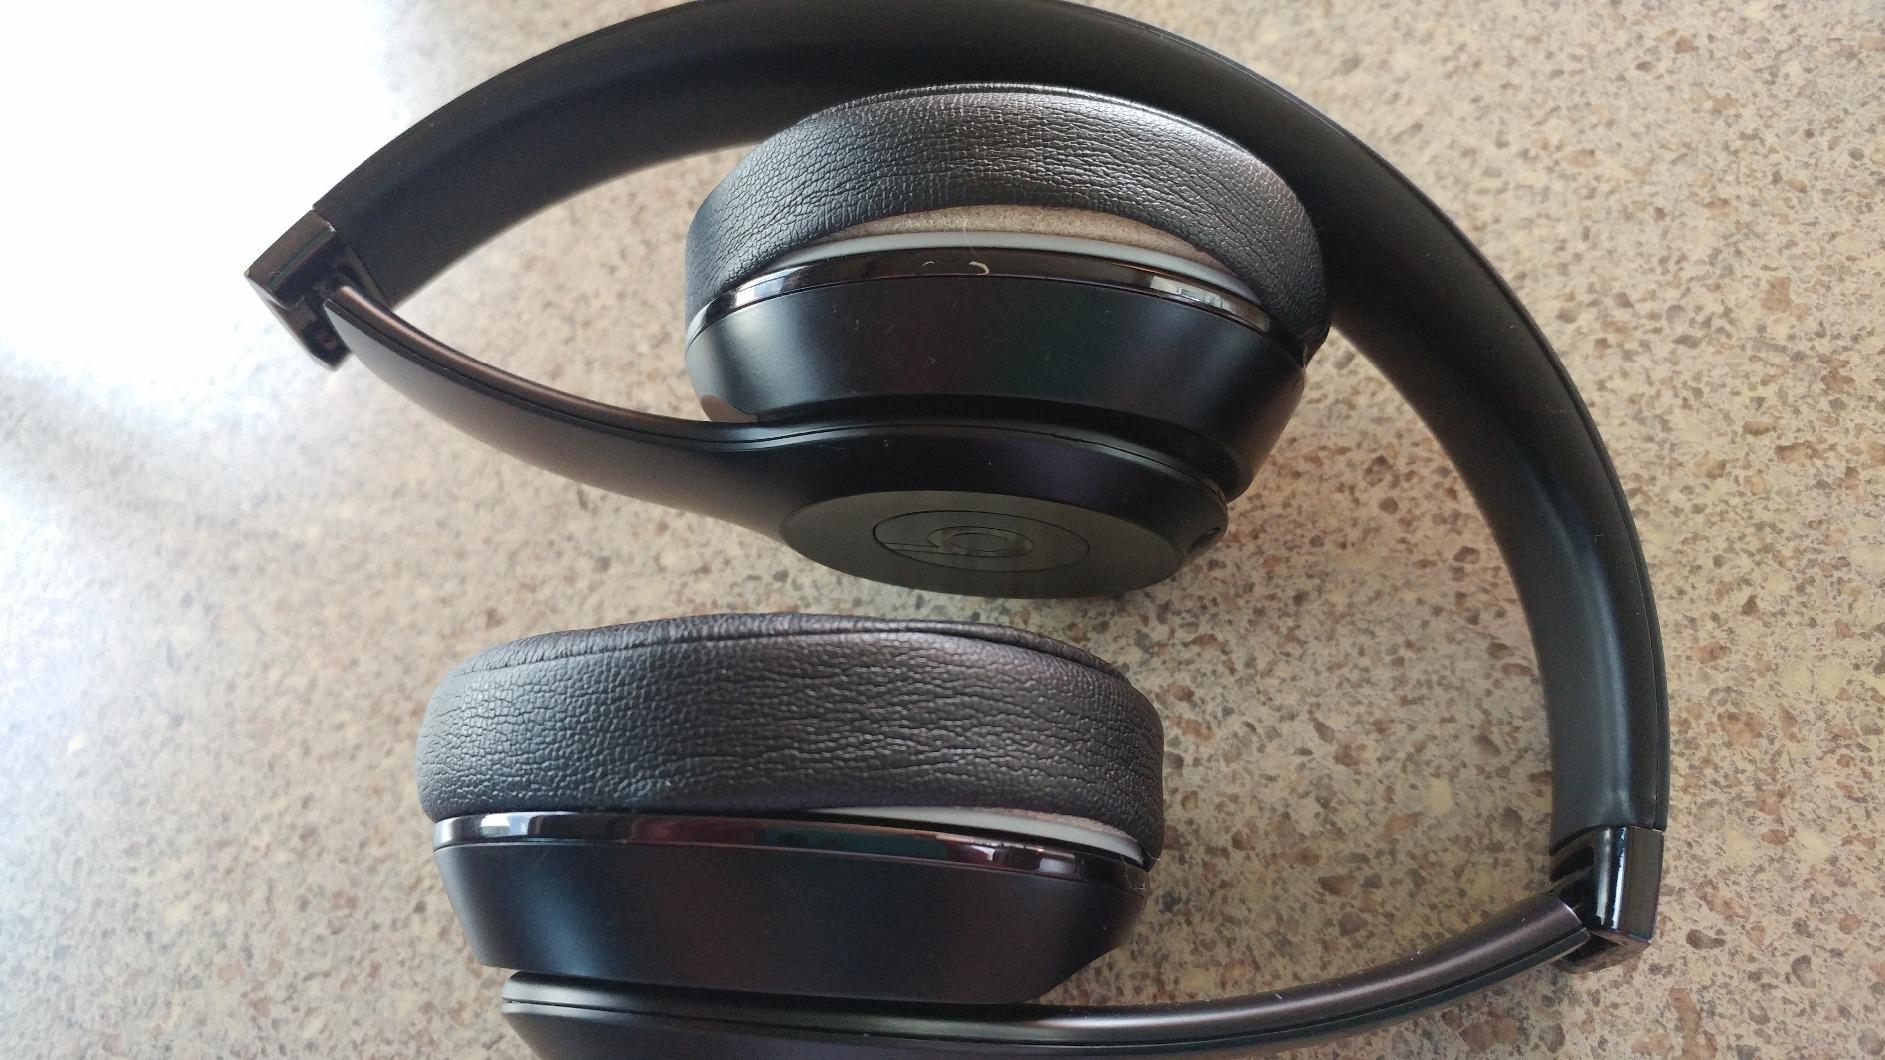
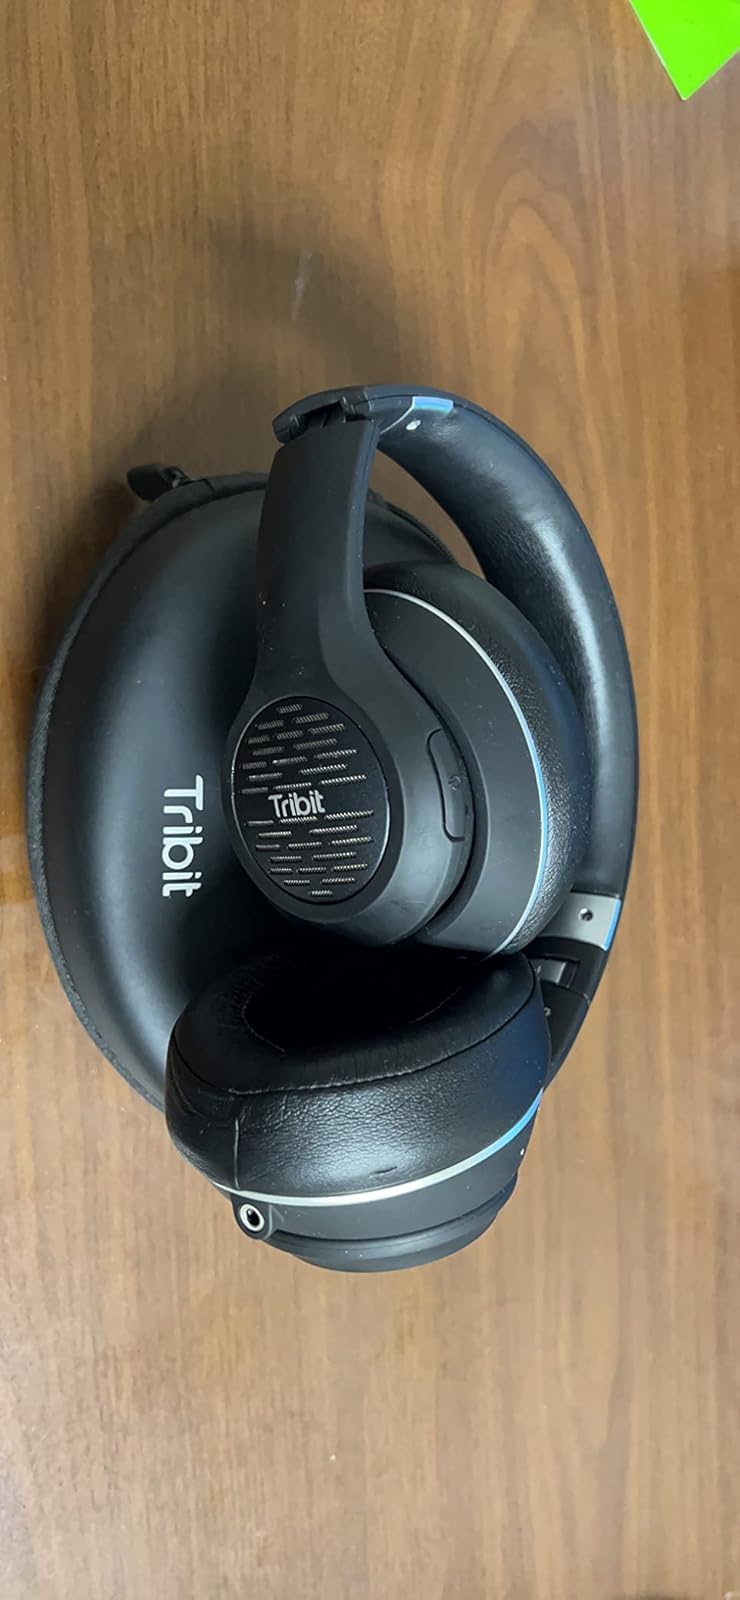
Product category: headphones
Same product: no